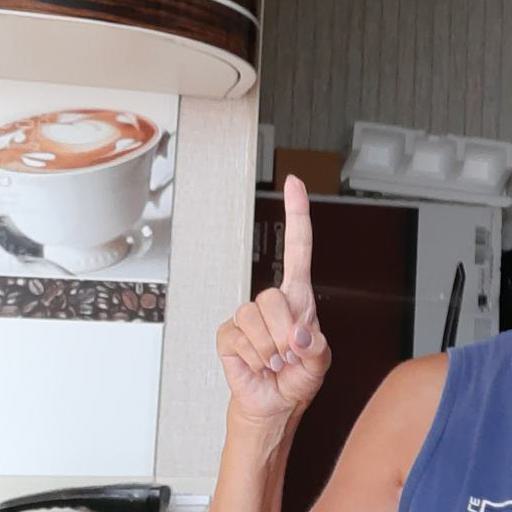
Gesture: one